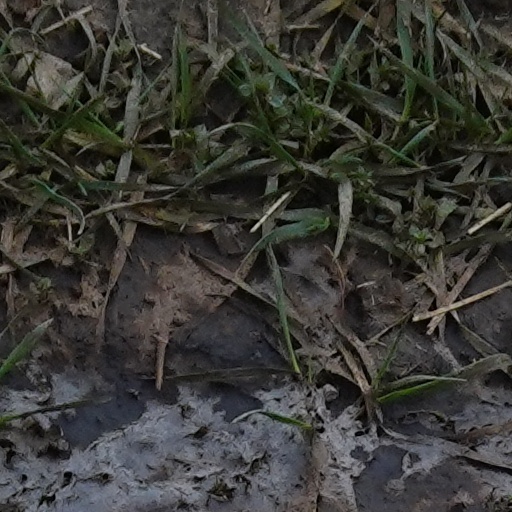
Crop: wheat